Robert Edeson

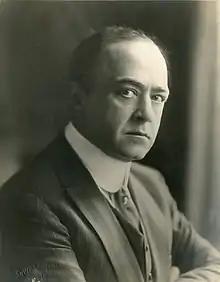
Edeson in 1913

Robert Edeson (June 3, 1868 – March 24, 1931) was an American film and stage actor of the silent era and a vaudeville performer.